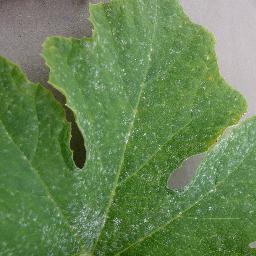
Label: Squash___Powdery_mildew